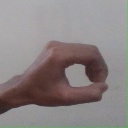
अक्षर: औ